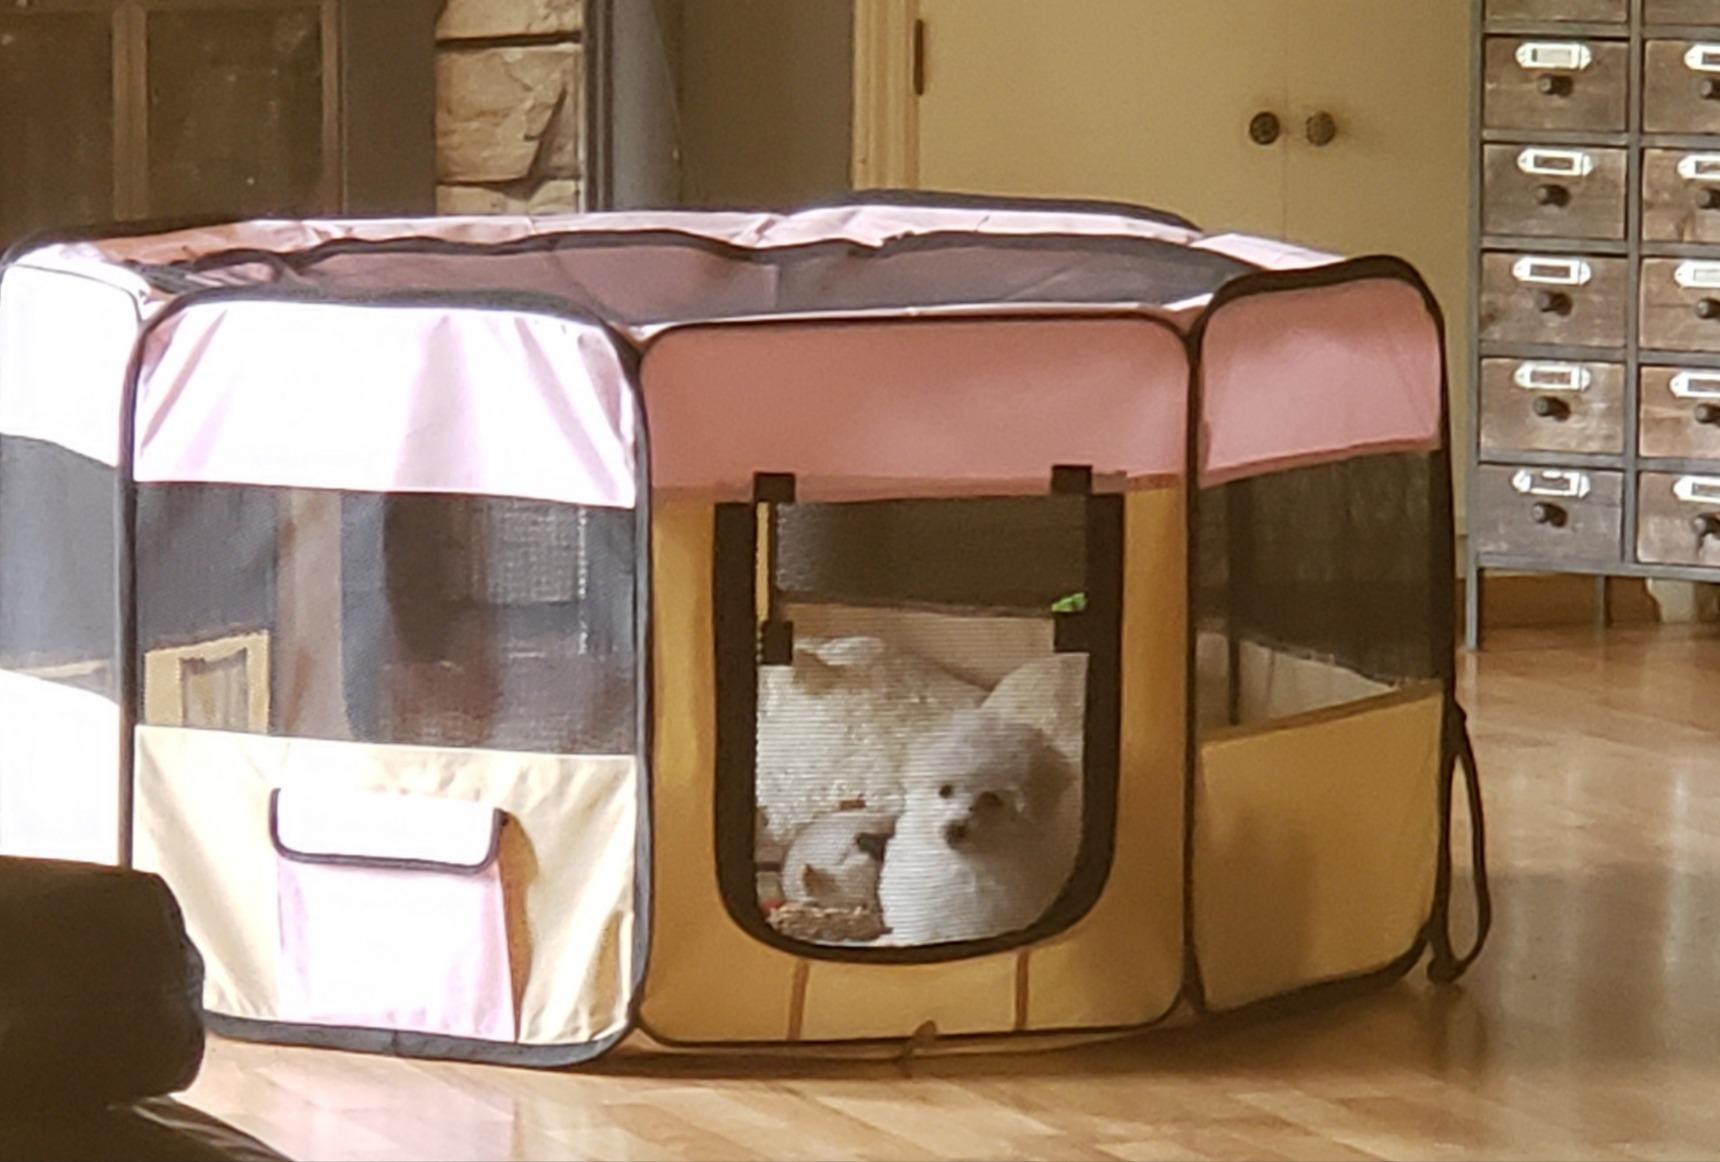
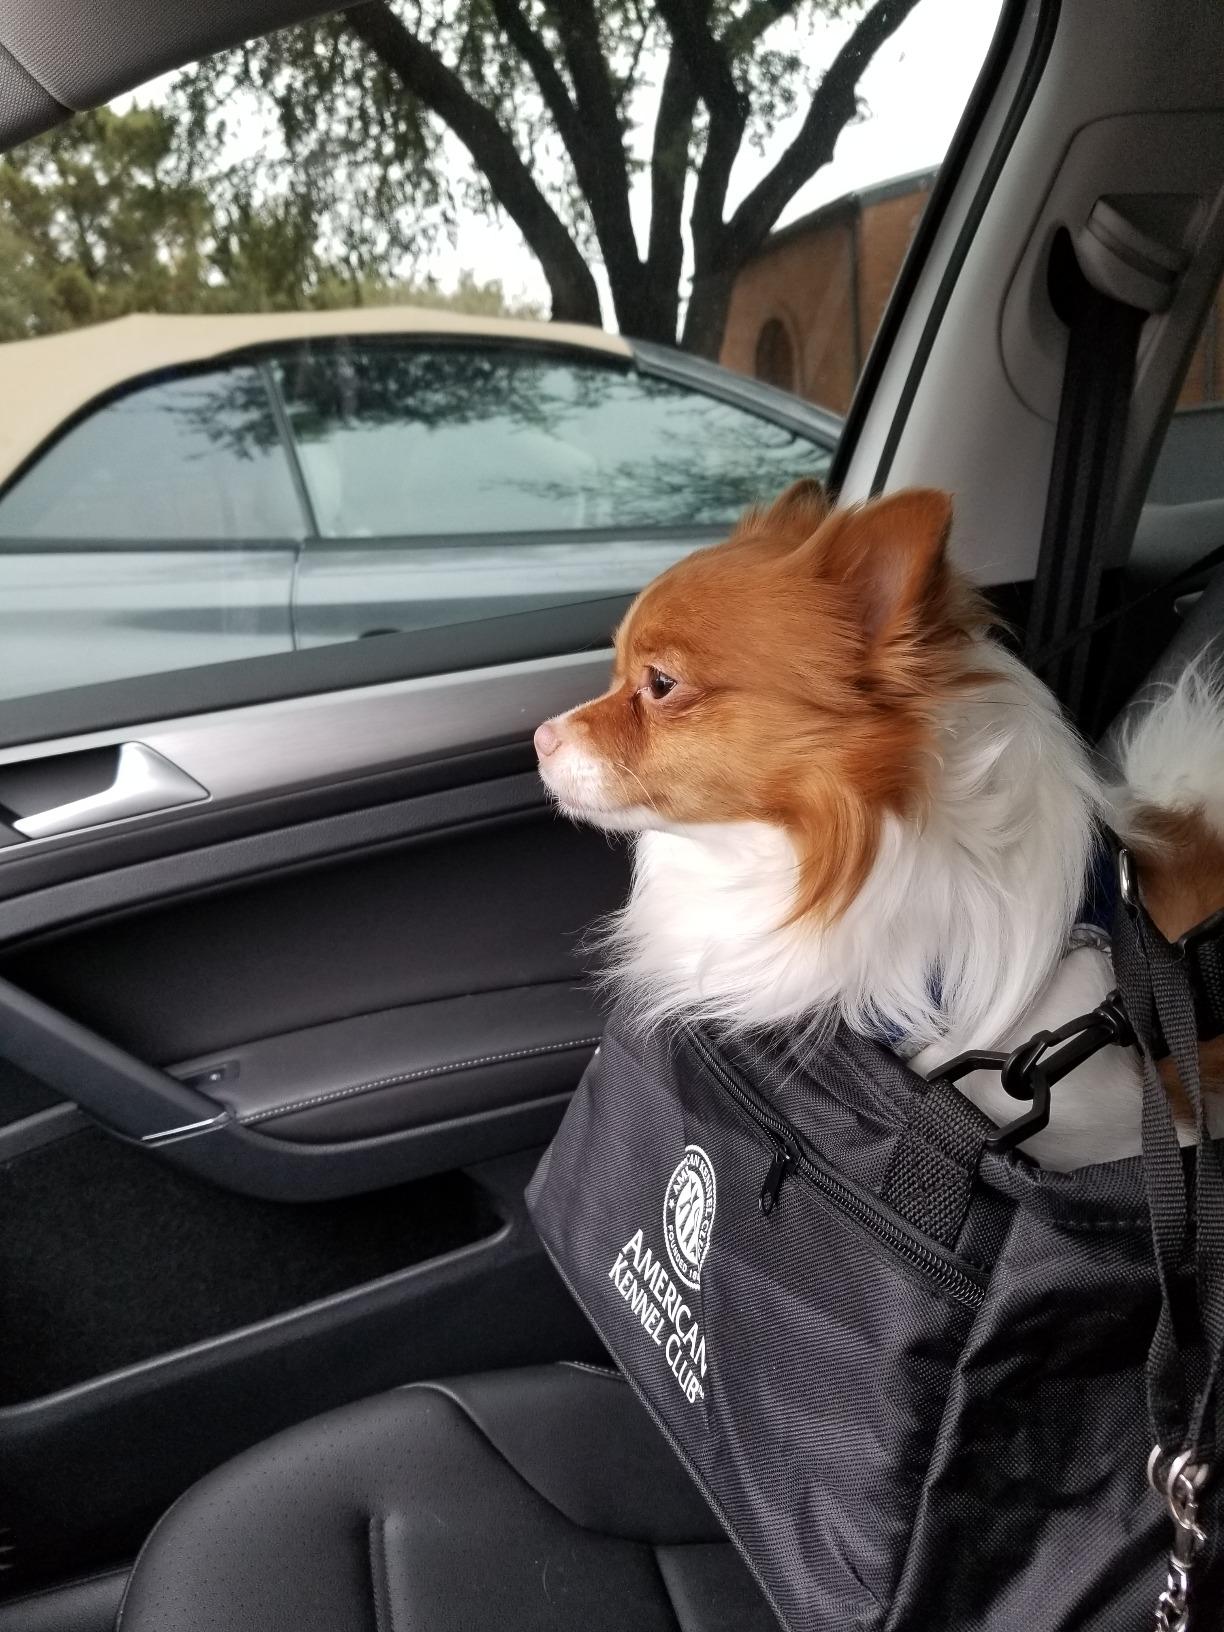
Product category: items_kennel
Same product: no